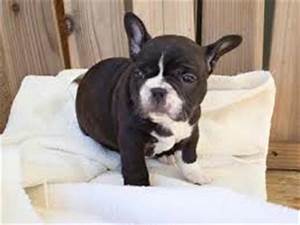
Label: dog